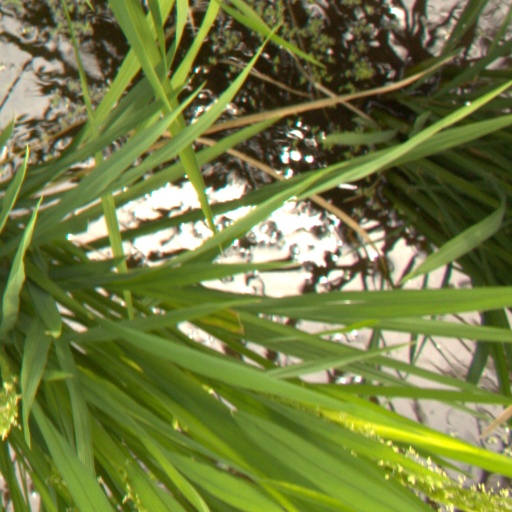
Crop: rice